Bellamy (film)

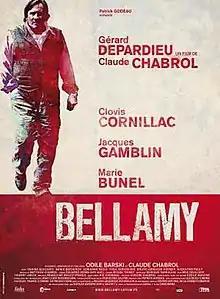

Bellamy — known as Inspector Bellamy in the U.S. — is a French murder mystery film released in 2009. It is the last film of celebrated French director Claude Chabrol, who died the following year, and the only time he worked with star Gérard Depardieu. Chabrol said in an interview that the film is like a "novel that Simenon never wrote", a kind of "Maigret on vacation".